BH Air

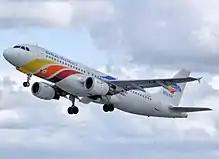
BH Air Airbus A320-200

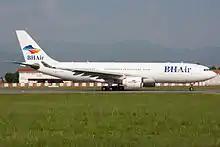
A former BH Air Airbus A330-200

The company also used to operate private business flights with one Gulfstream G200 under the brand "BH VIP".